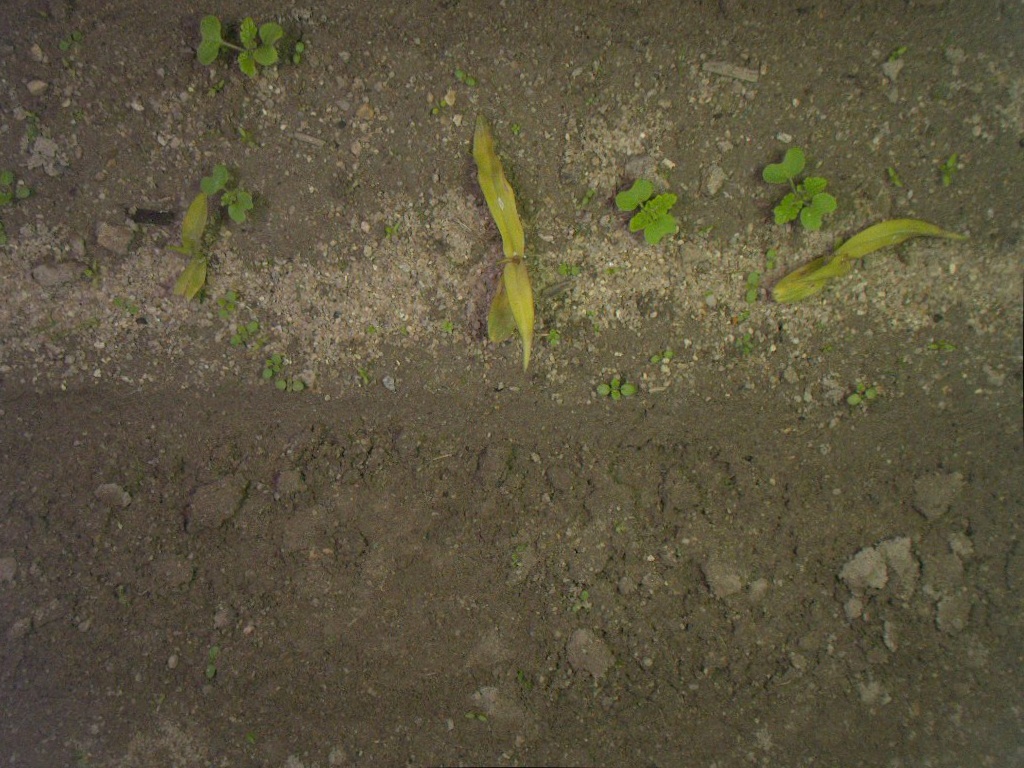
Crop: maize
Objects: stem_maize, stem_maize, stem_maize, maize, maize, maize